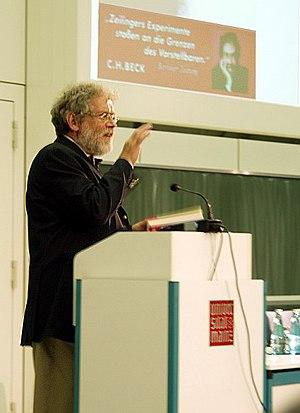
Anton Zeilinger, né le 20 mai 1945 à Ried im Innkreis, est un physicien autrichien. Il est connu pour ses travaux de téléportation quantique.